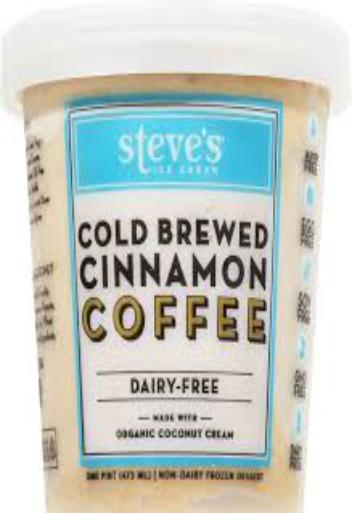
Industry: Food